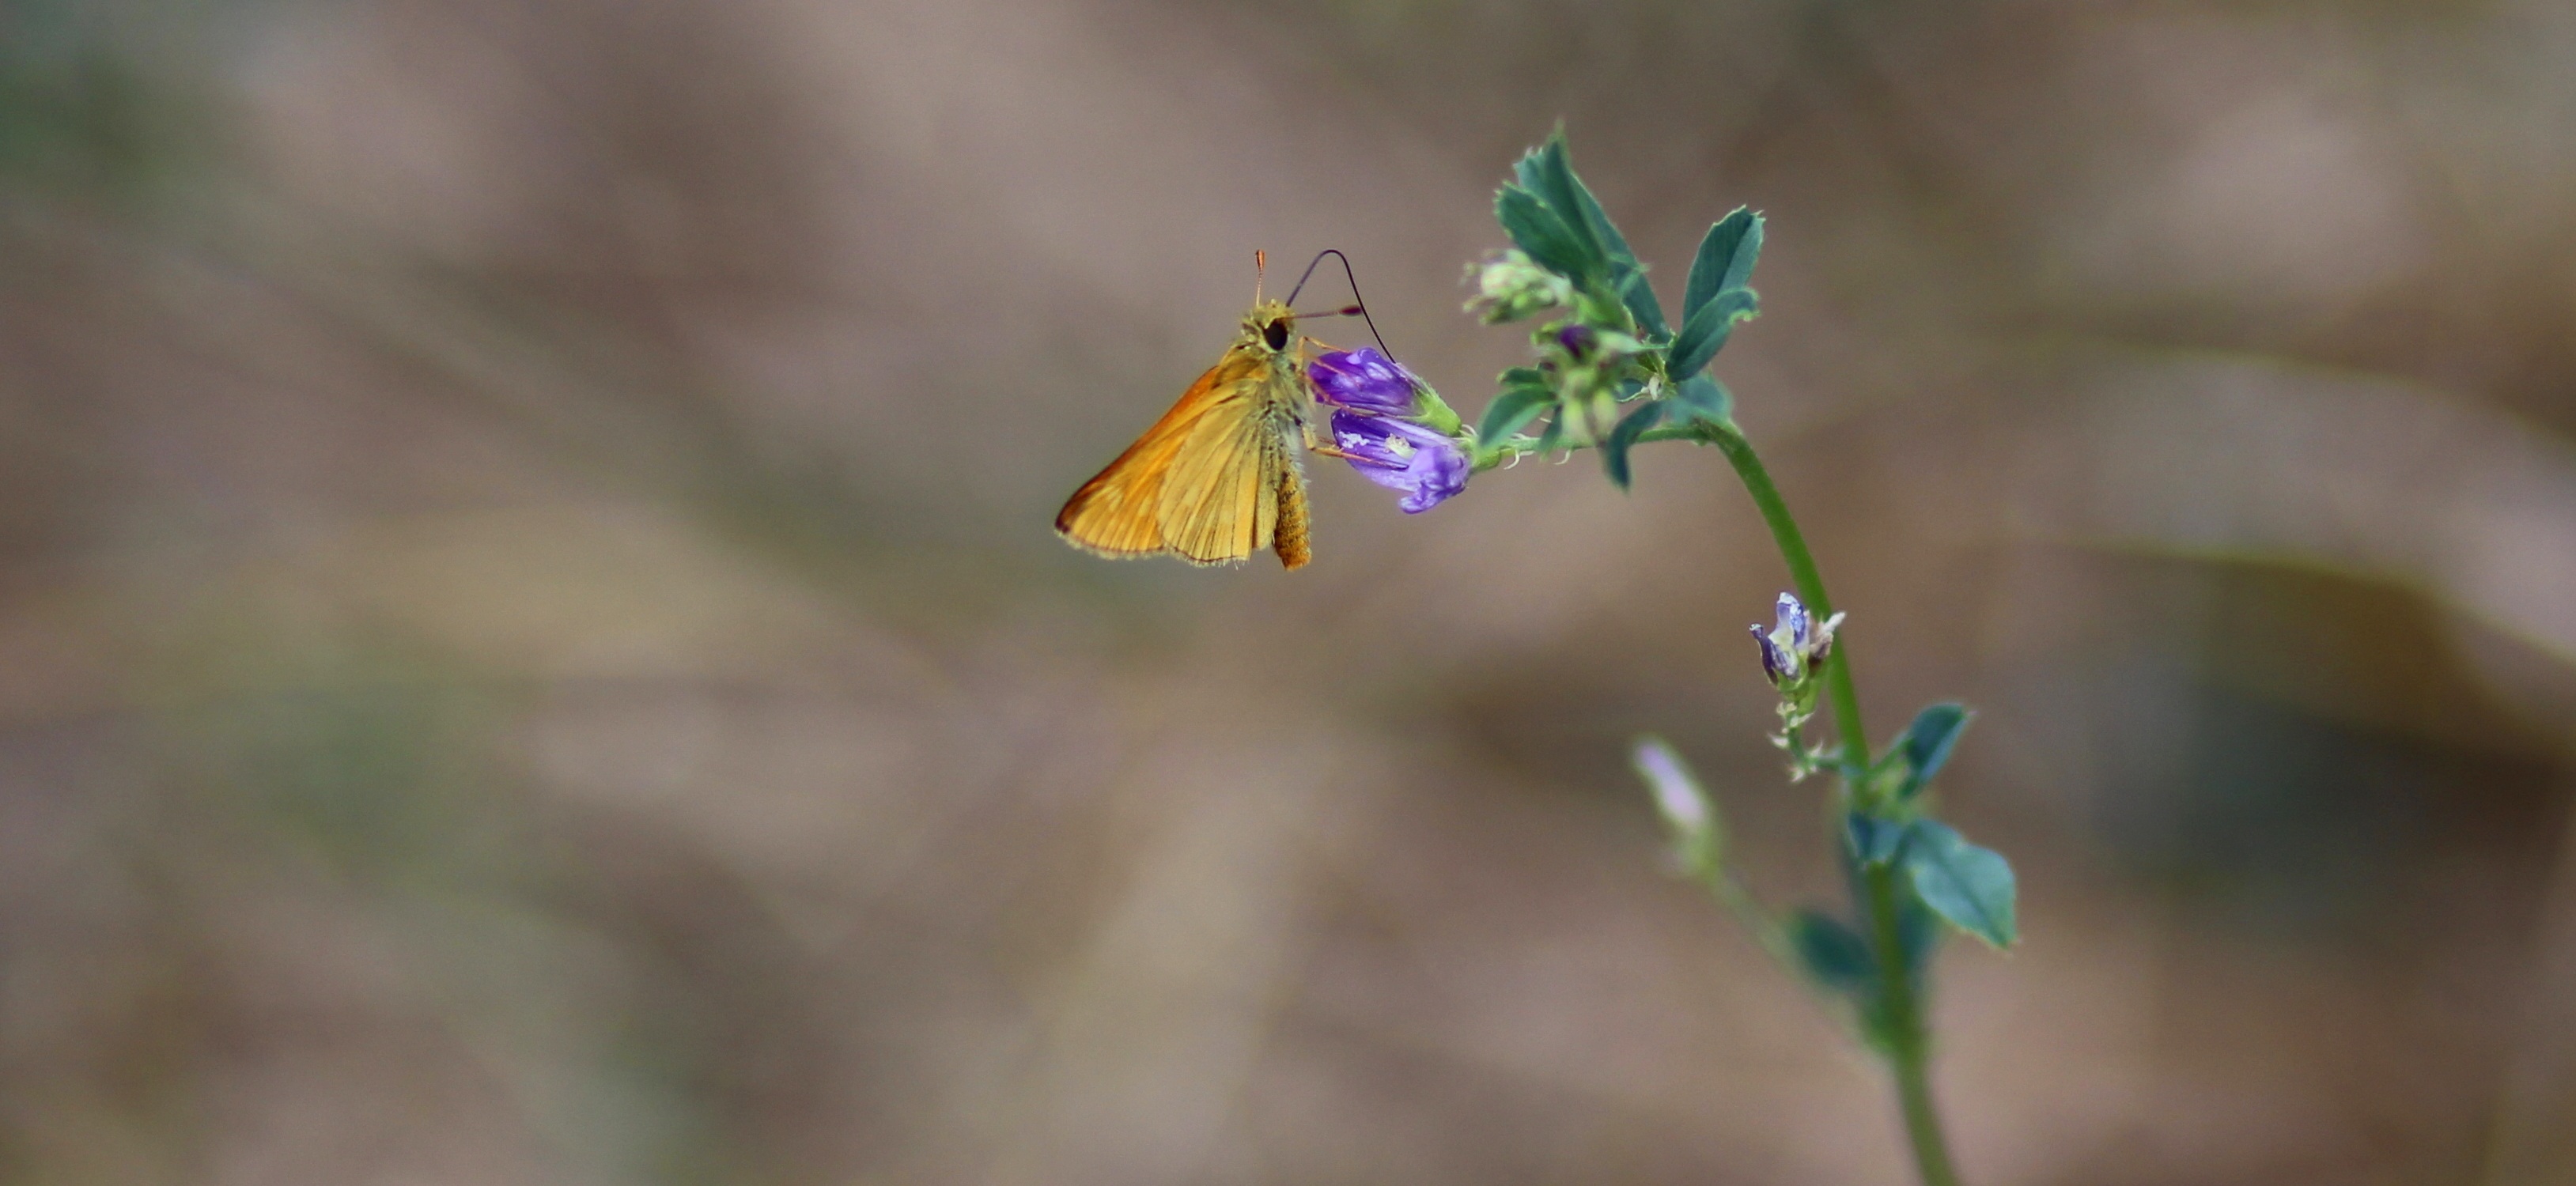
nature, photography, leaf, flower, green, red, insect, botany, butterfly, flora, fauna, invertebrate, wildflower, close up, nectar, insecta, macro photography, pollinator, plant stem, moths and butterflies, lycaenid